Gerda Planting-Gyllenbåga

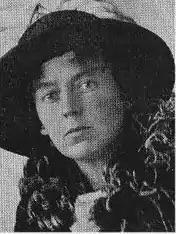
Gerda Planting-Gyllenbåga

Gerda Henrietta Margareta Planting-Gyllenbåga (18781950) was a Swedish suffragist and social welfare expert who was deeply engaged in the women's movement at the local and national levels as a member of the Swedish Association for Women's Suffrage (LKPR). She devoted considerable attention to public education, organizing courses to promote women's enlightenment. In 1911, in collaboration with LKPR, she coordinated the nation-wide educational courses funded by Martina Bergman-Österberg. After spending several years in her native Skara, in 1916, she moved to Stockholm as director of CSA (Centralförbundet för Socialt Arbete), the Swedish social welfare association.